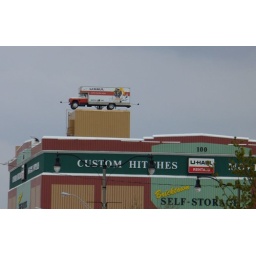
Spinning U-Haul truck on top of a building in Bricktown.